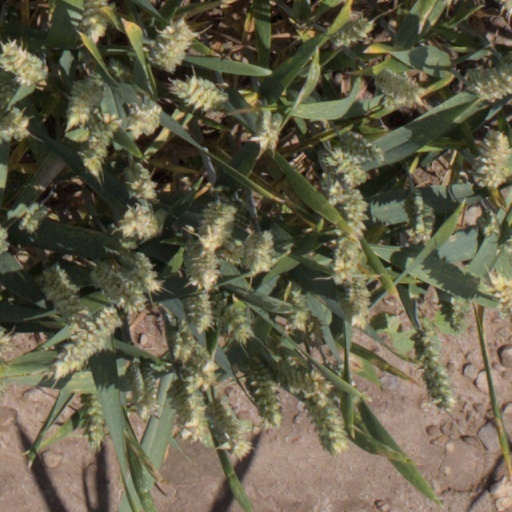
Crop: wheat